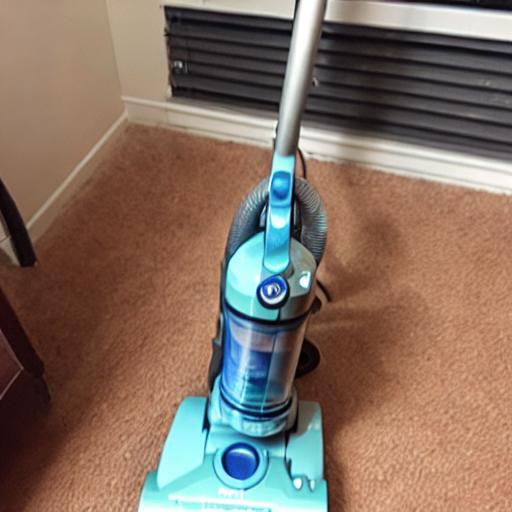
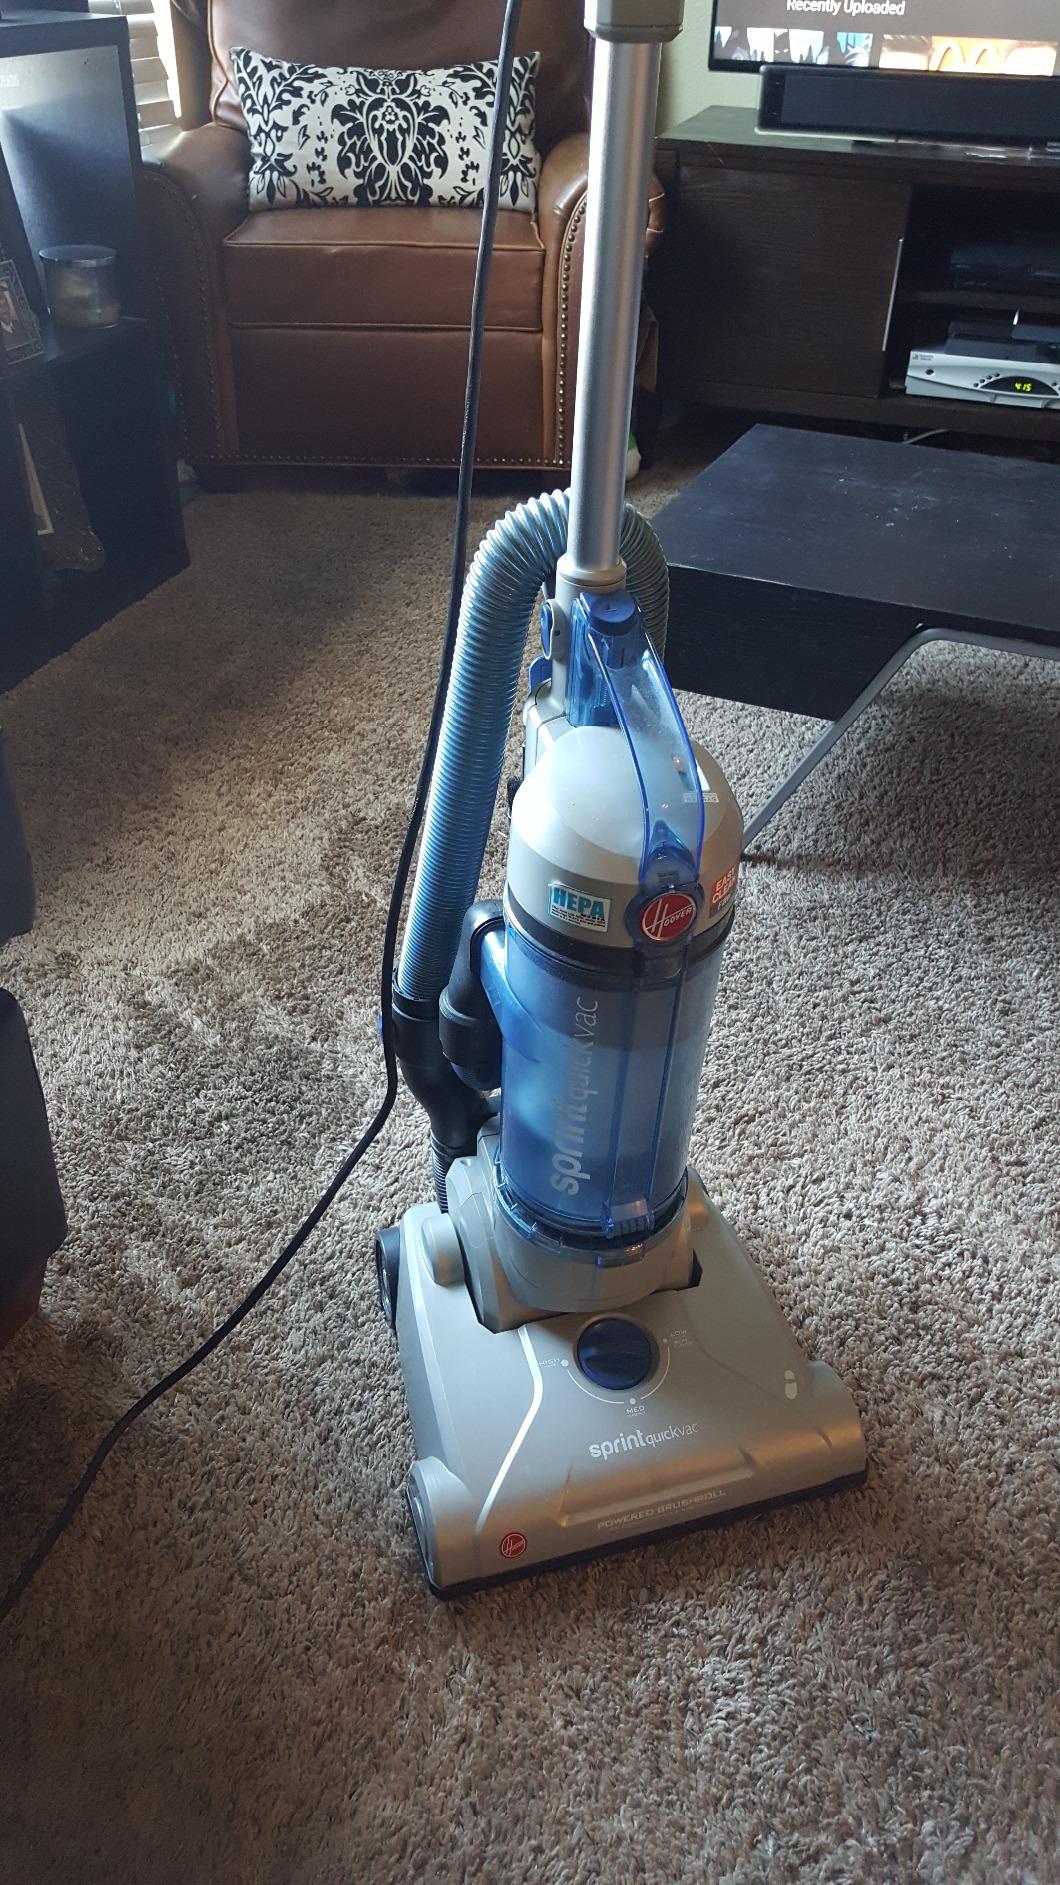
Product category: items_vacuum
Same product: no